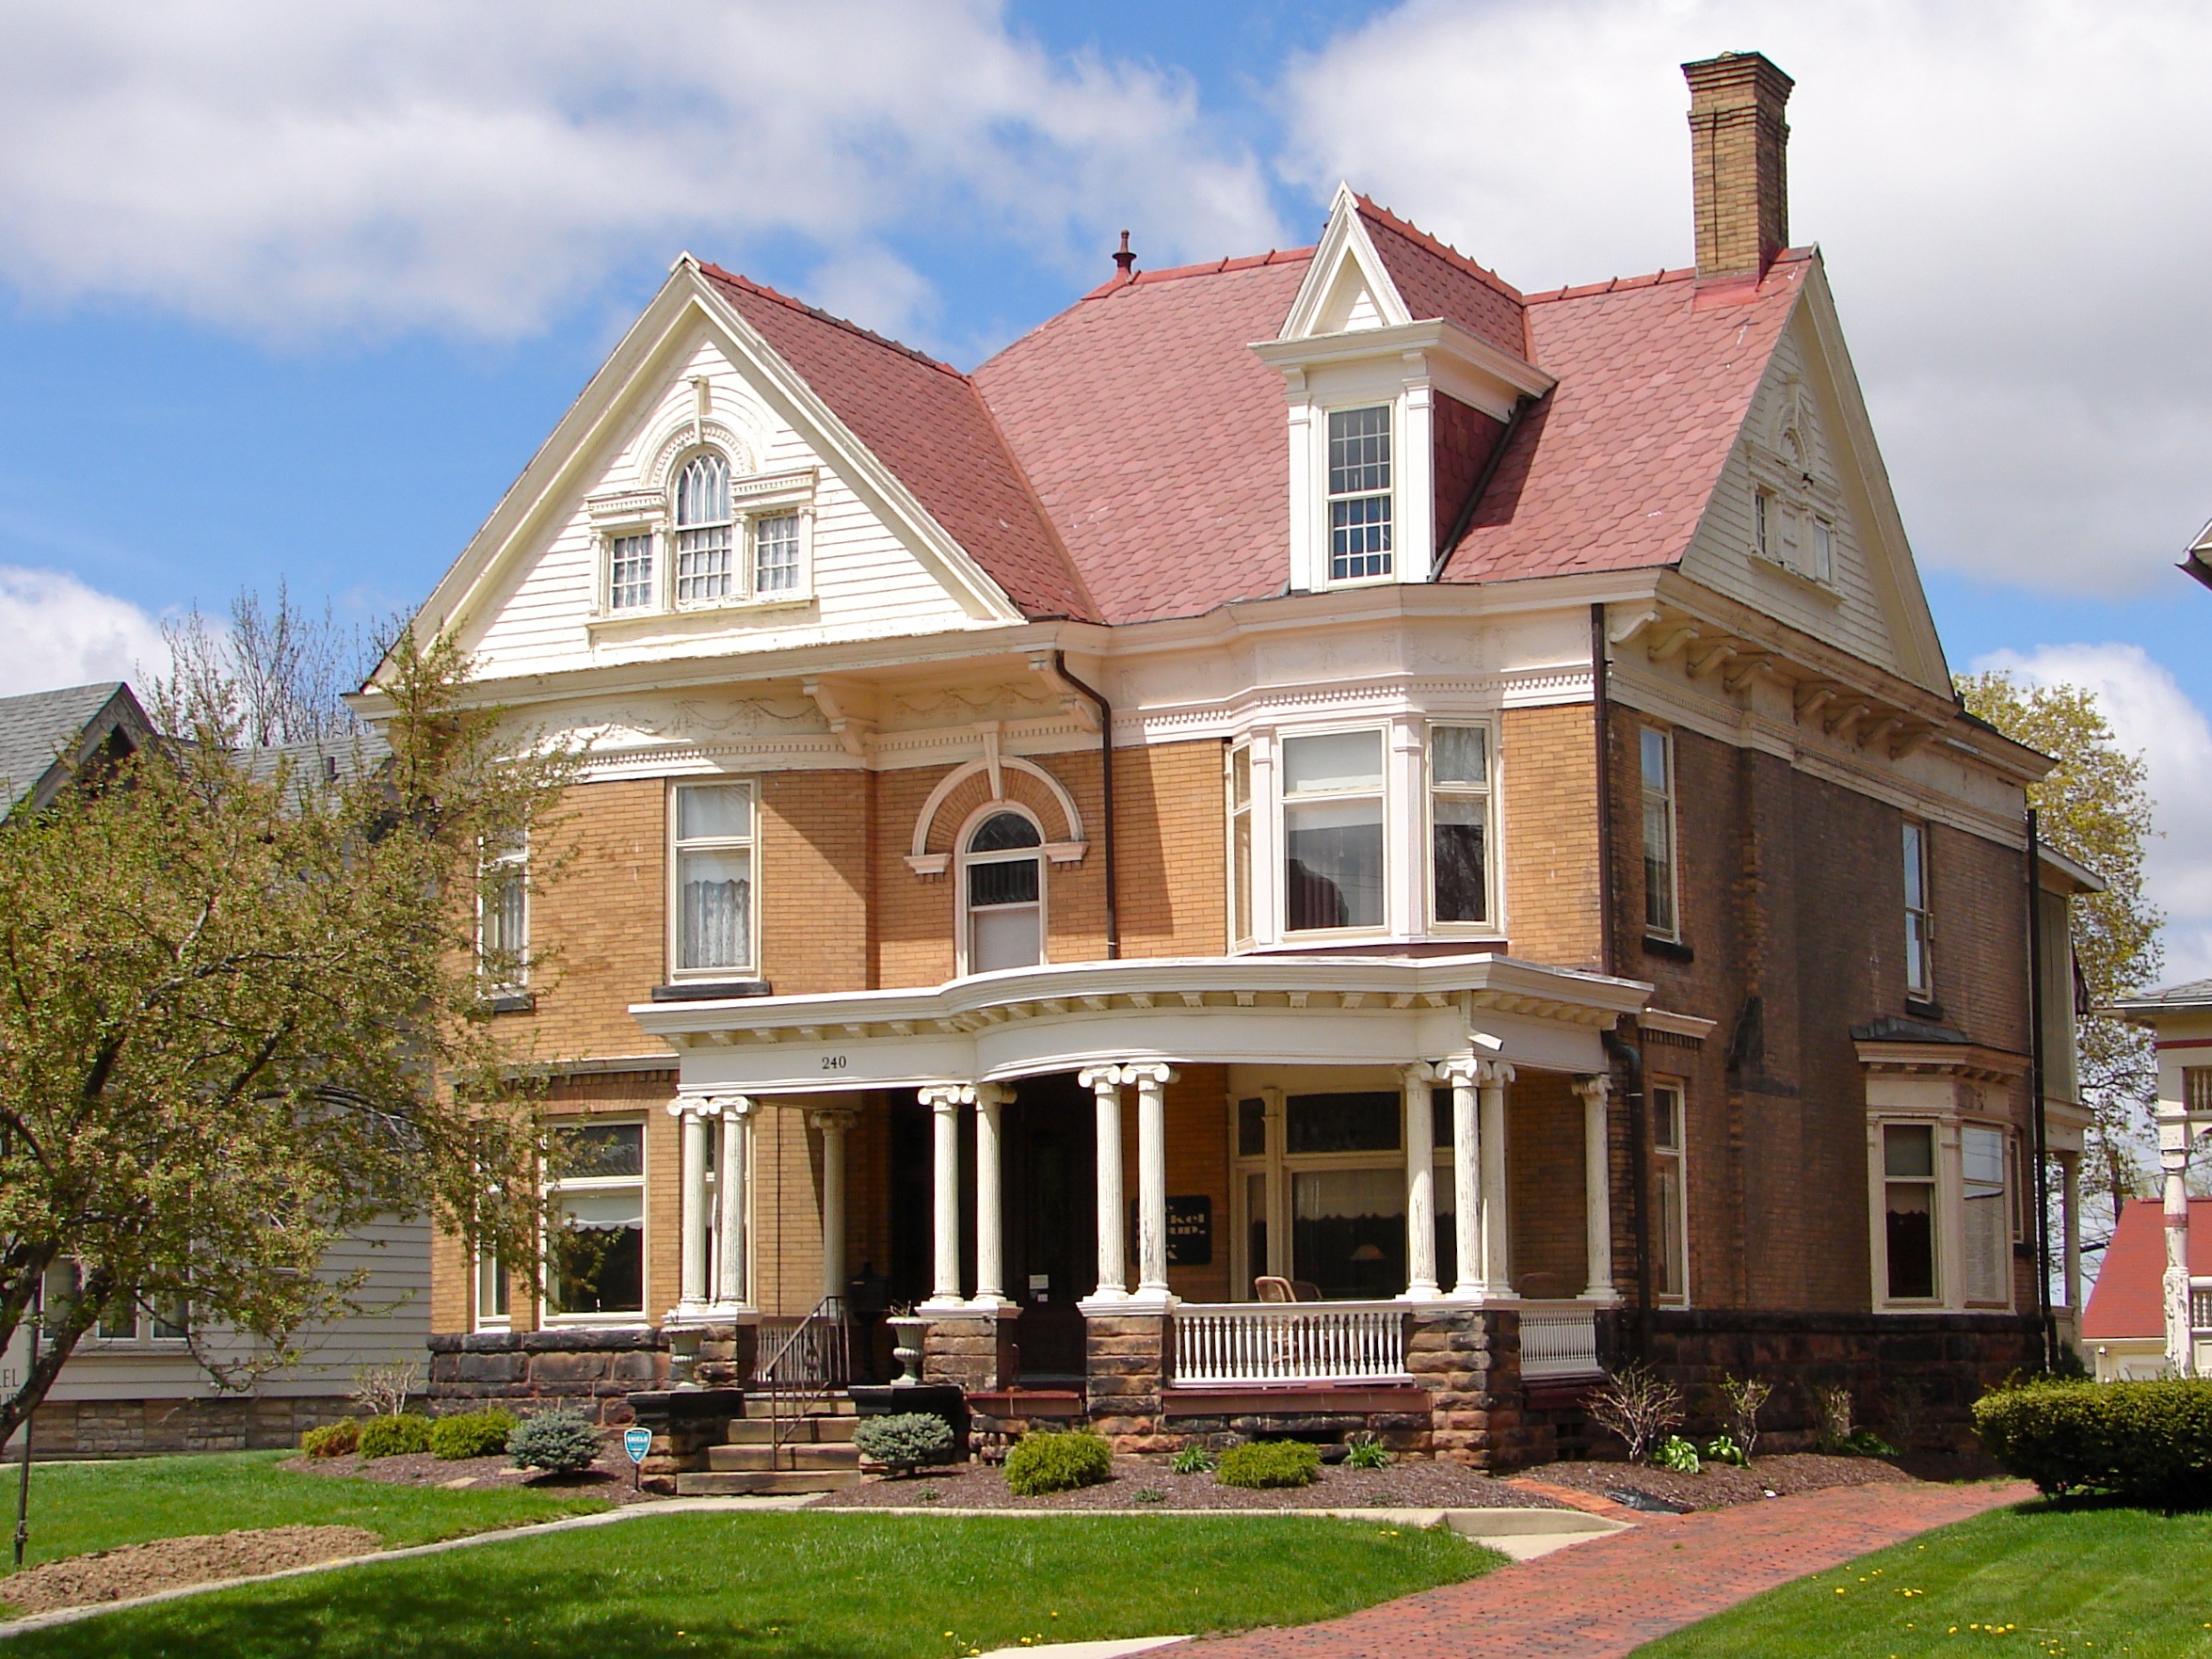
architecture, lawn, villa, mansion, house, roof, building, home, suburb, cottage, facade, property, residential, farmhouse, ohio, front, estate, siding, neighbourhood, park avenue, manor house, real estate, residential area, mansfield, historic house, north american fraternity and sorority housing